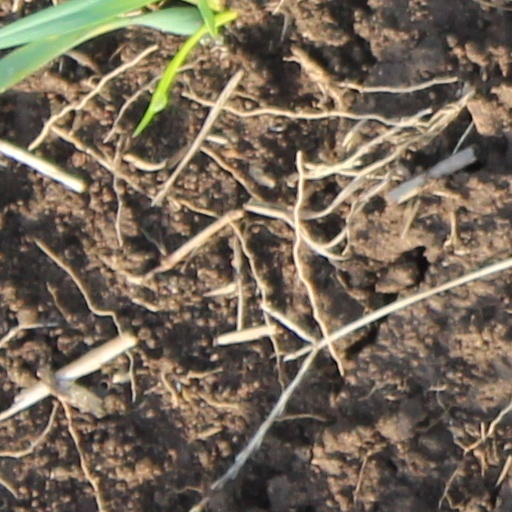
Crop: wheat